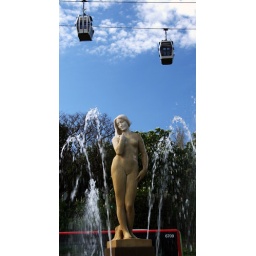
A fountain in the gardens of Montjuic, with the cable cars that go up to the castle in the background.